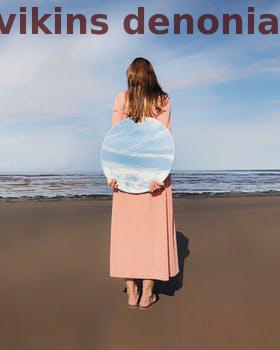
Label: Watermark